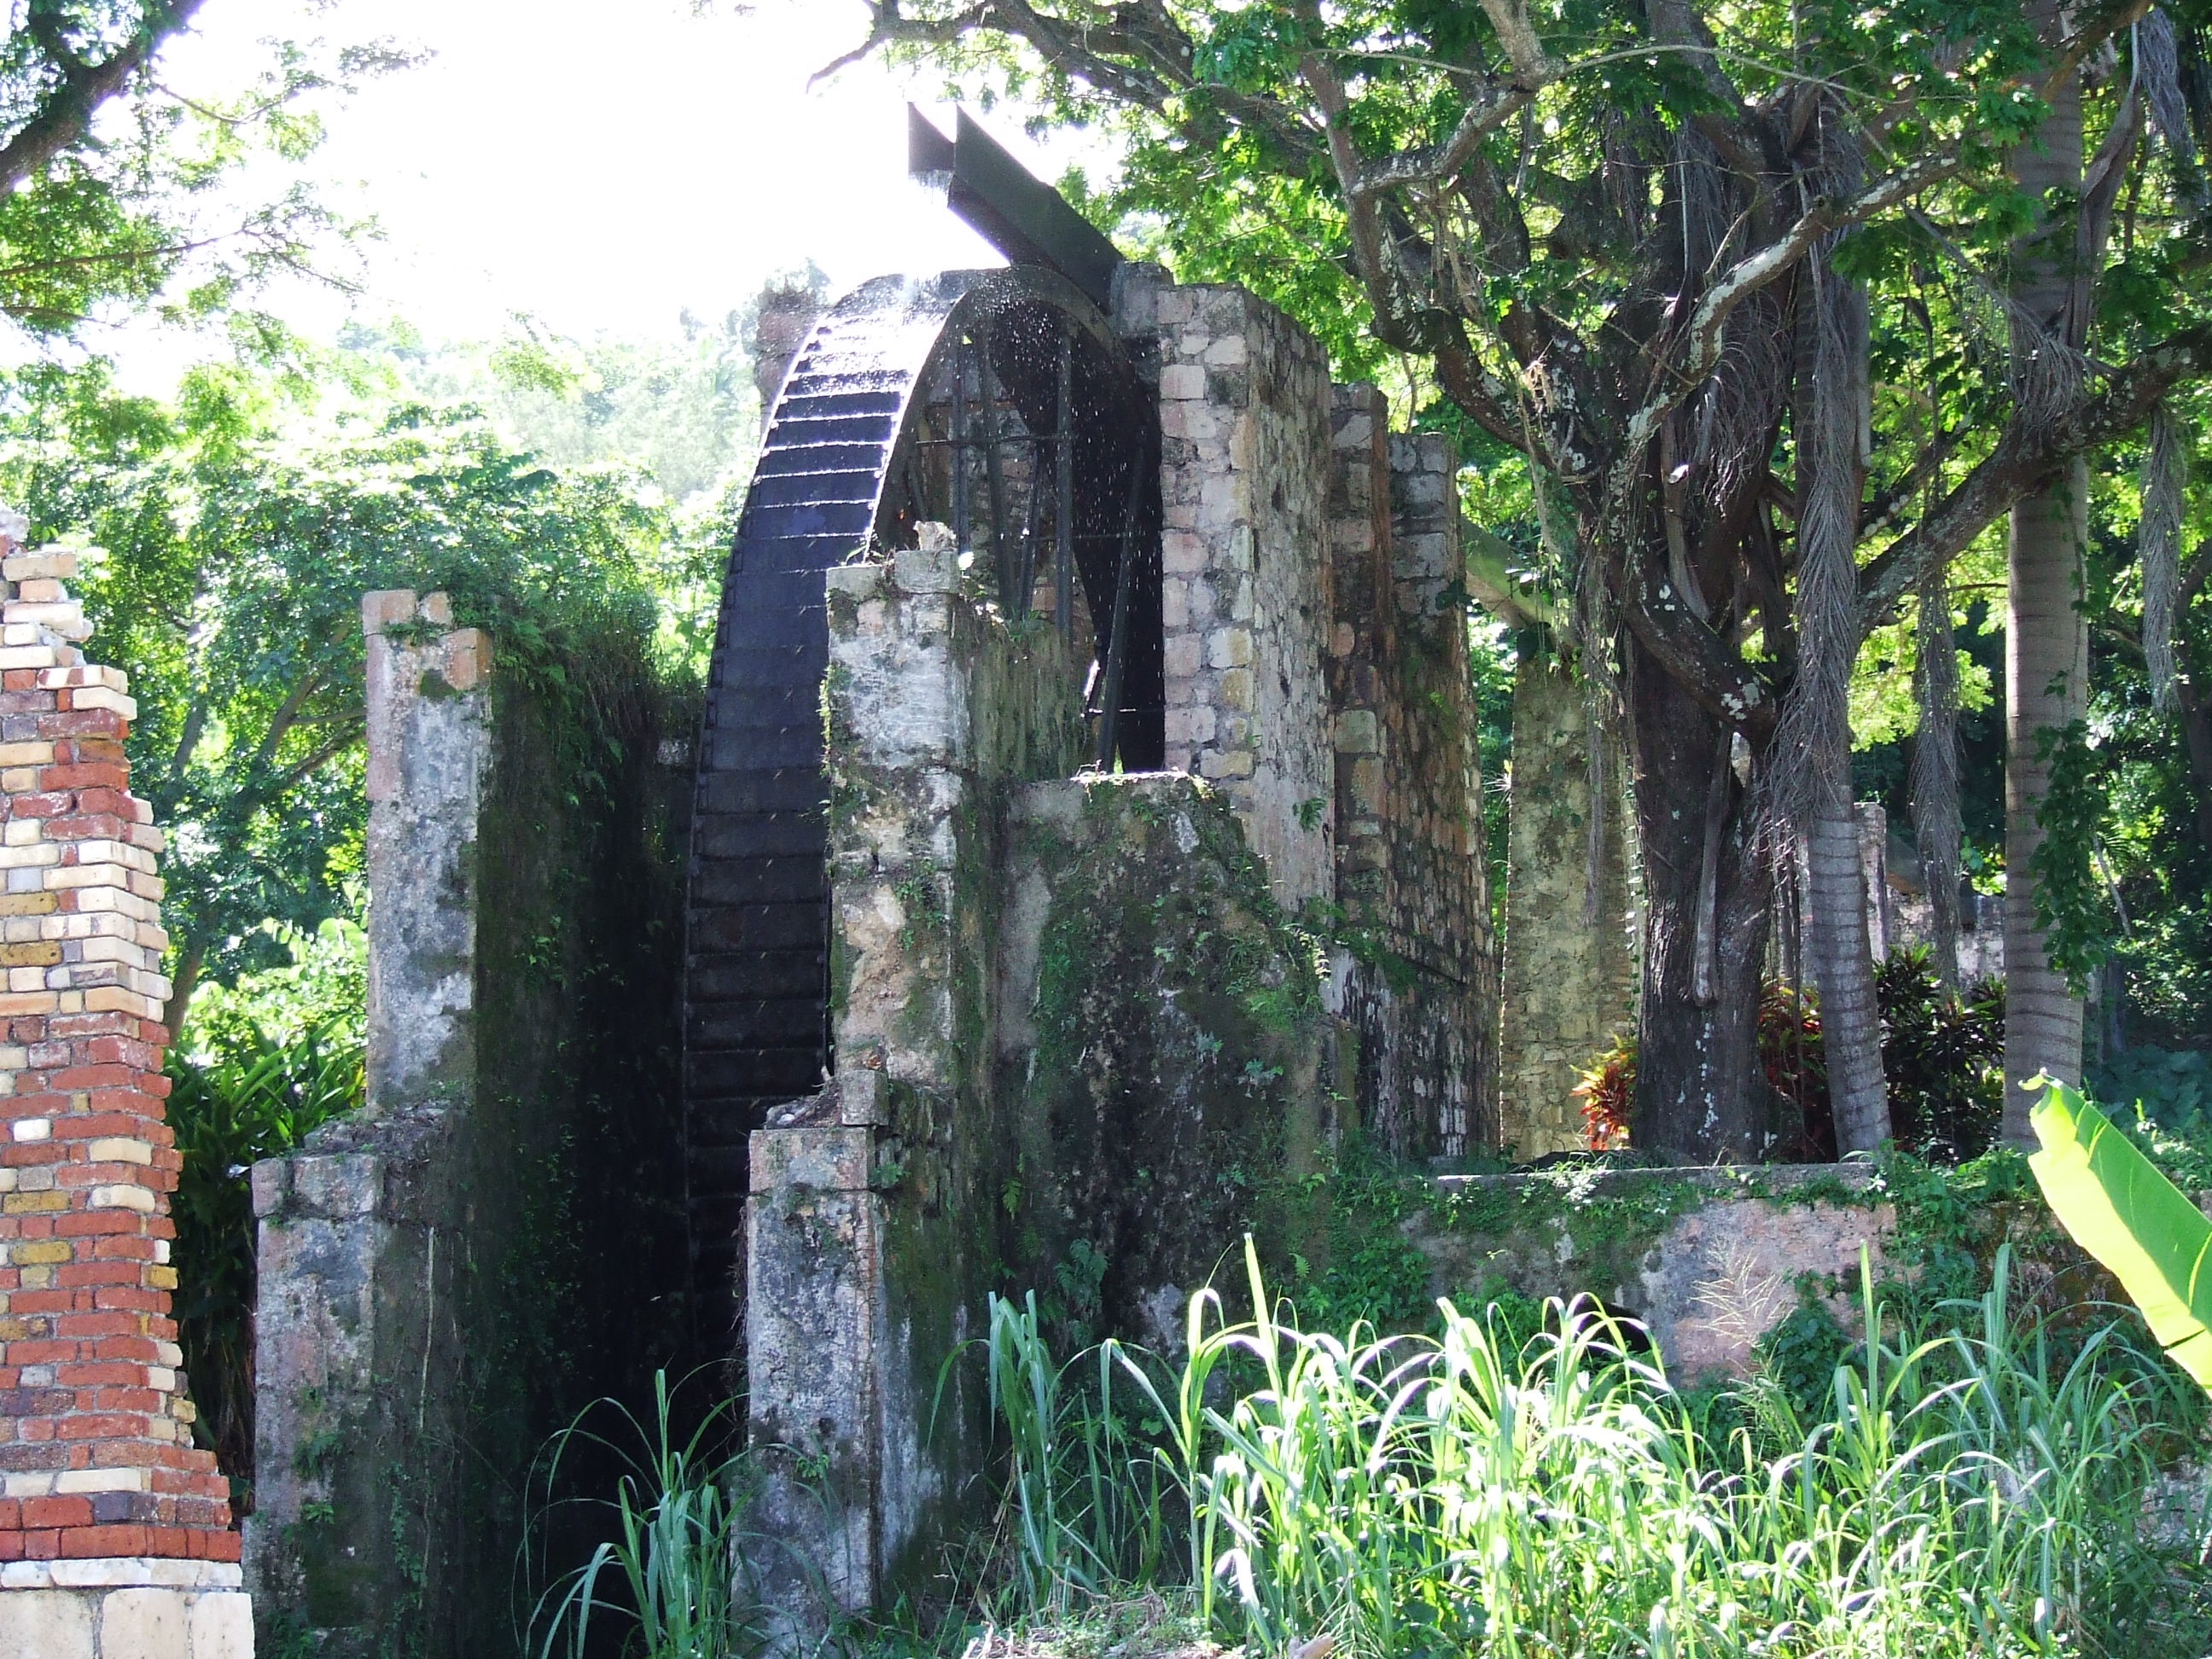
garden, ruins, estate